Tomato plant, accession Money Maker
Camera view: tilt-top (135 deg); turntable rotation: 330 degrees
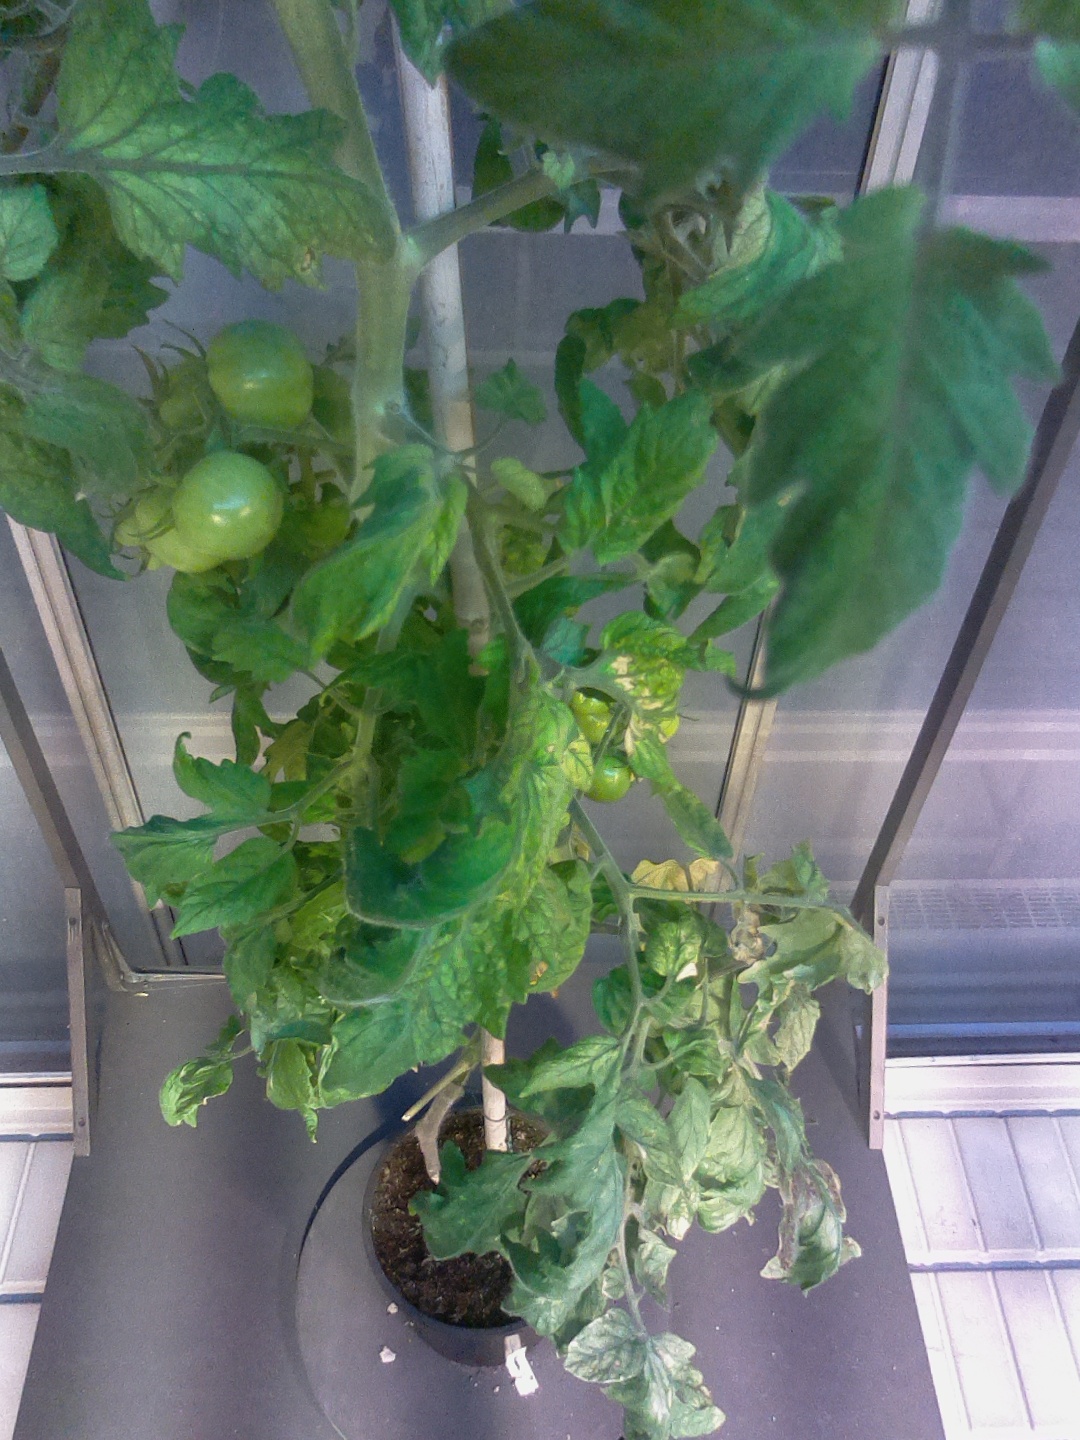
BBCH growth stage 76: 60%-70% of final fruit size